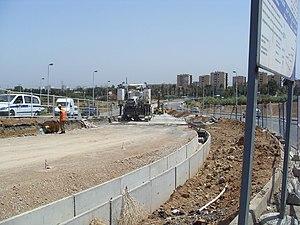
Travaux du tramway d'Alger
Le tramway d'Alger, est un réseau de tramway qui dessert l'agglomération d'Alger, capitale de l'Algérie. En 2015, il comprend une ligne de 23,2 km avec 38 stations reliant Les Fusillés et Dergana.